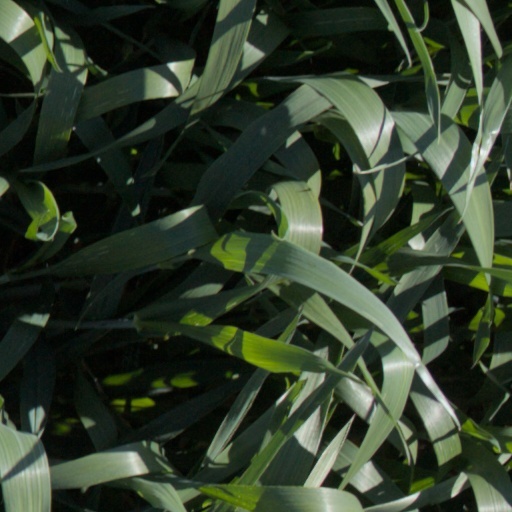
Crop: wheat